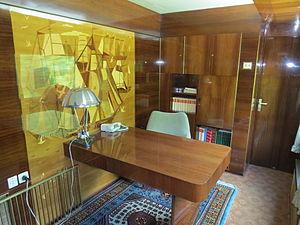
Le bureau du président yougoslave Josip Broz Tito dans son train privé bleu.